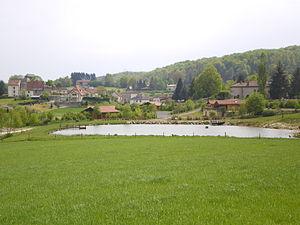
Pers, Cantal, France
Pers est une ancienne commune française située dans le département du Cantal et l'ancienne région Auvergne. Le 1er janvier 2016, elle a fusionné avec Le Rouget pour constituer la commune nouvelle du Rouget-Pers.